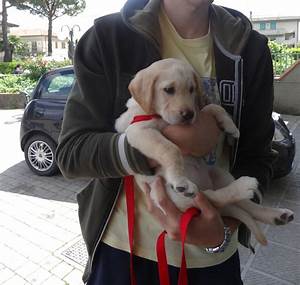
Label: cane